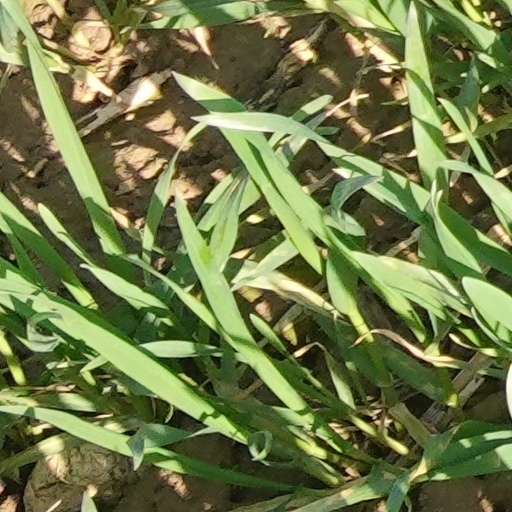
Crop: wheat